Jacopo Cerutti

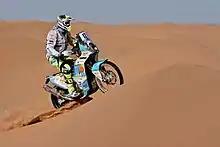
Jacopo Cerutti rides a sand dune at Merzouga Rally in Marocco

Cerutti began riding motocross at the age of 14, after having started his racing career with BMX. At 16 years old, Cerutti made his debut in enduro and, within three years, was already fighting for the Italian Junior Championship podium.